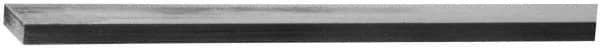
Value Collection - 6' Long x 2" Wide x 1-3/4" Thick, 1018 Steel Rectangular Bar - Cold Finished
Brand: Value Collection
Item #: 82061771 Brand: Value Collection Exact Tooling IR#: 04 Product Specifications Thickness (Decimal Inch) 1.7500 Thickness (Inch) 1-3/4 Width (Inch) 2 Width (Decimal Inch) 2.00 Length (Feet) 6 Length (Inch) 72 Material Specification 1018 Additional Information Cold Finished
Category: Business & Industrial > Construction > Raw Structural Components